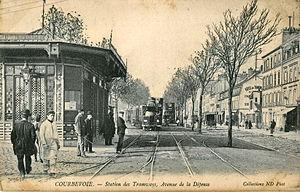
Carte postale ancienne éditée par ND, n°78
La Compagnie des tramways de Paris et du département de la Seine a été créée en 1887, pour exploiter les lignes situées au nord de Paris, dans l'ancien arrondissement de Saint-Denis du département de la Seine.
Courbevoie est une commune française située dans le département des Hauts-de-Seine en région Île-de-France, à l'ouest de Paris, sur la rive gauche de la Seine.